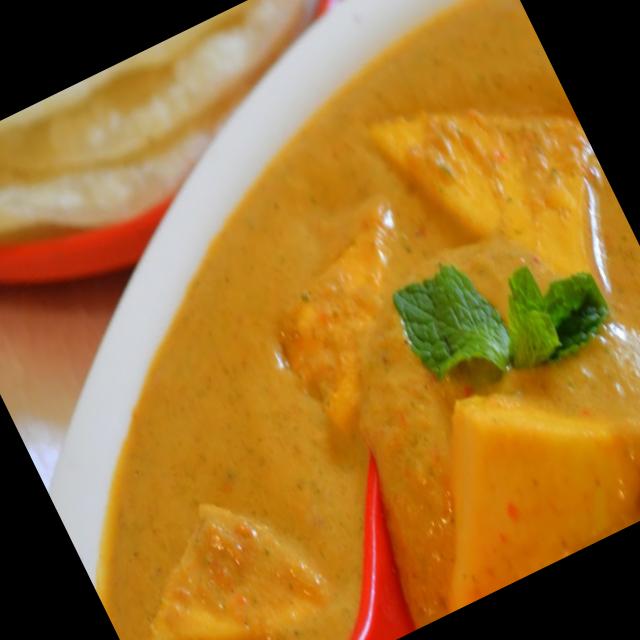
Dish: shahi_paneer